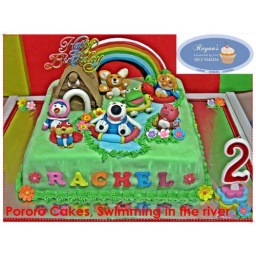
Pororo Cakes, swimming in the river (resize)